Italian Renaissance

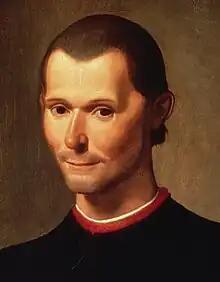
Niccolò Machiavelli (1469–1527), the author of "The Prince" and prototypical Renaissance man. Detail from a portrait by Santi di Tito.

The end of the Italian Renaissance is as imprecisely marked as its starting point. For many, the rise to power in Florence of the austere monk Girolamo Savonarola in 1494–1498 marks the end of the city's flourishing; for others, the triumphant return of the Medici family to power in 1512 marks the beginning of the late phase in the Renaissance arts called Mannerism. Other accounts trace the end of the Italian Renaissance to the French invasions of the early 16th century and the subsequent conflict between France and Spanish rulers for control of Italian territory. Savonarola rode to power on a widespread backlash over the secularism and indulgence of the Renaissance. His brief rule saw many works of art destroyed in the "Bonfire of the Vanities" in the centre of Florence. With the Medici returned to power, now as Grand Dukes of Tuscany, the counter-movement in the church continued. In 1542 the Sacred Congregation of the Inquisition was formed and a few years later the "Index Librorum Prohibitorum" banned a wide array of Renaissance works of literature, which marks the end of the illuminated manuscript together with Giulio Clovio, who is considered the greatest illuminator of the Italian High Renaissance, and arguably the last very notable artist in the long tradition of the illuminated manuscript, before some modern revivals.